2022 Ecuadorian protests

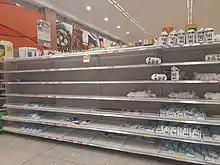
The protests have caused national food shortages

On 22 June, CONAIE officials announced the ratification of their list of demands in order to begin talks with Lasso's government. Government officials acknowledged this and said they would begin the review process of CONAIE's list of demands. Following day, ministry officials began to review who would mediate talks between CONAIE and government officials while extending Lasso's state of emergency declaration. On 23 June, violent clashes between military officials and protestors in San Antonio de Pichincha left 17 soldiers seriously injured, the destruction of three military trucks and the death of one protestor. That same night, counter-protests were held in Quito calling Iza a "terrorist" and accusing former President Rafael Correa as funding the protests.